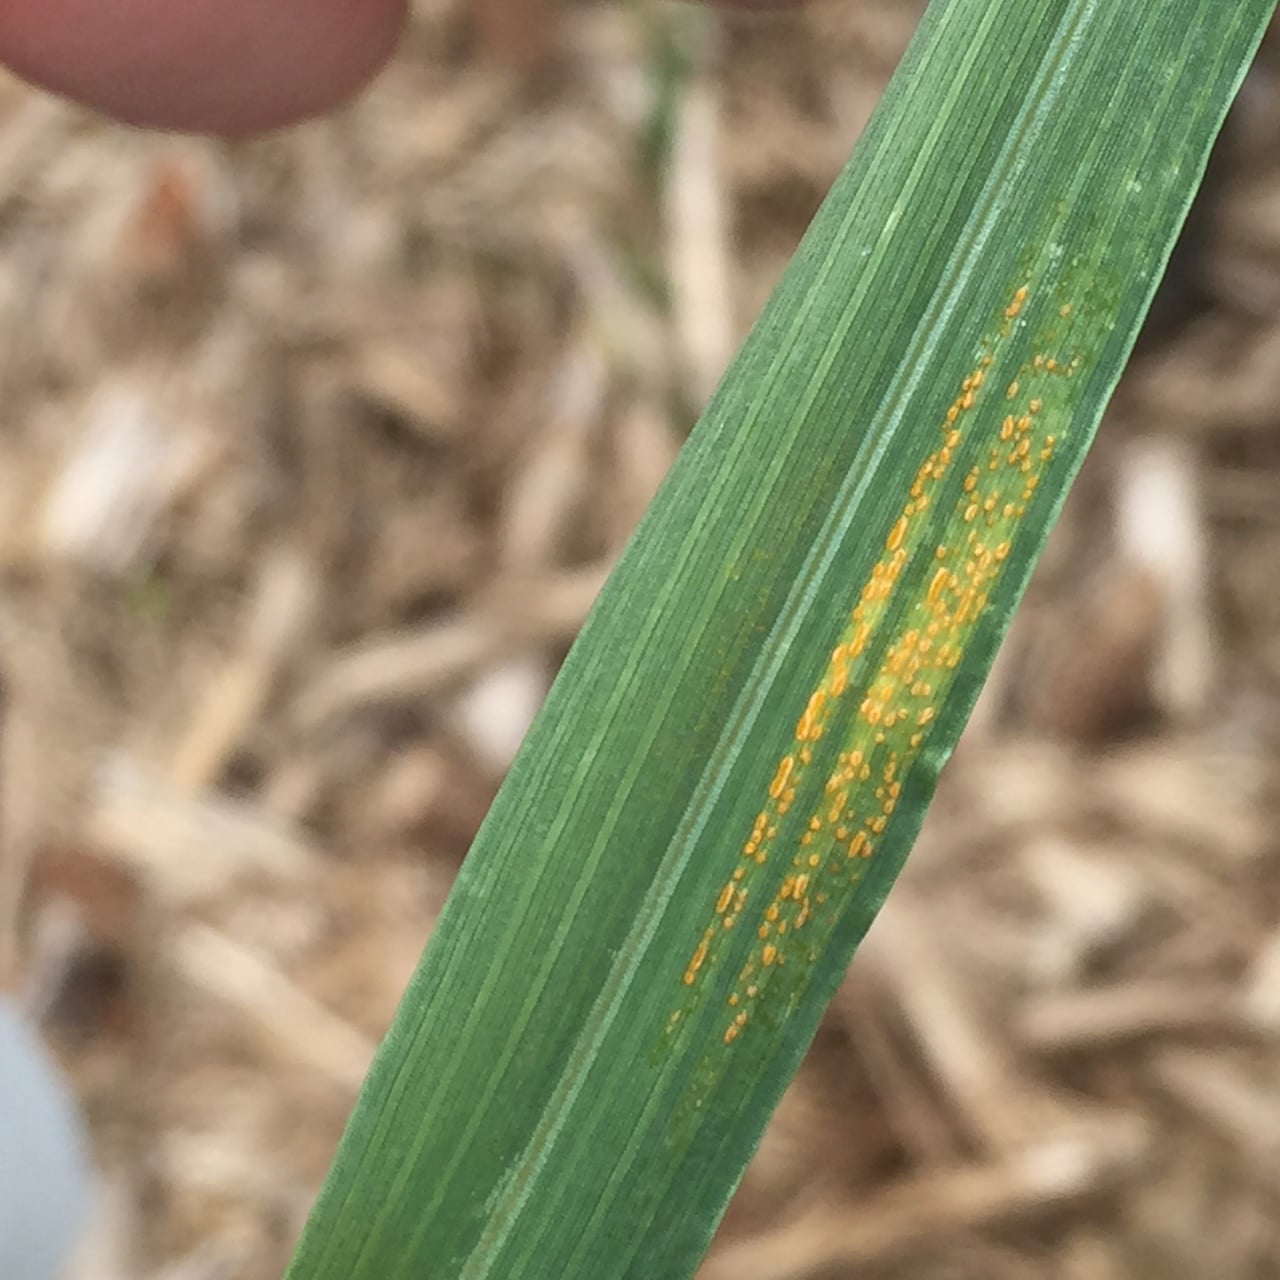
Labels: Corn rust leaf